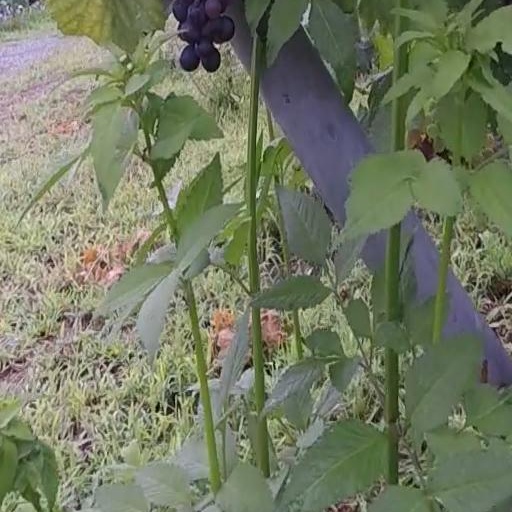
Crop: grape